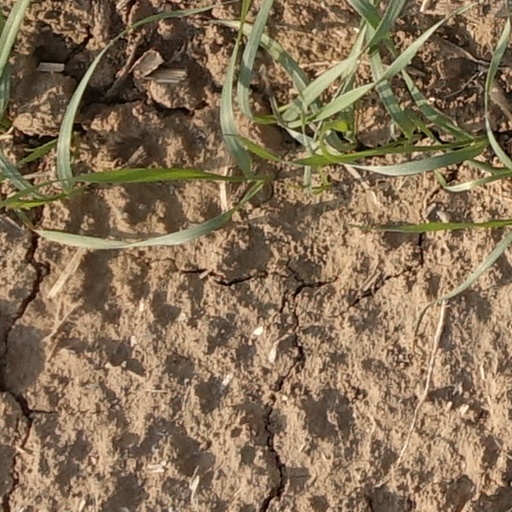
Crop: wheat